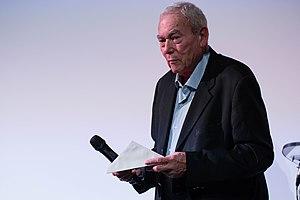
Yves Boisset lors du festival Cinespaña 2015